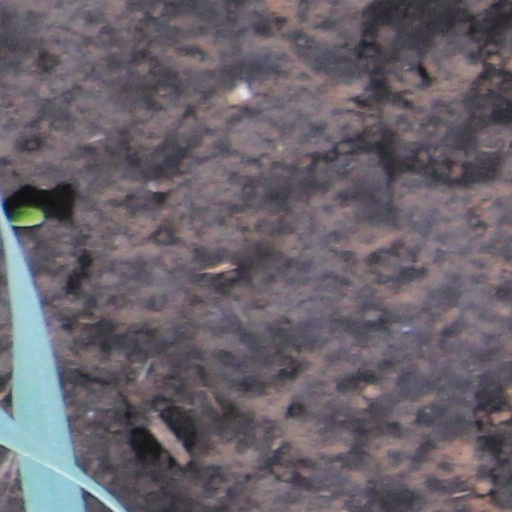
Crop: wheat